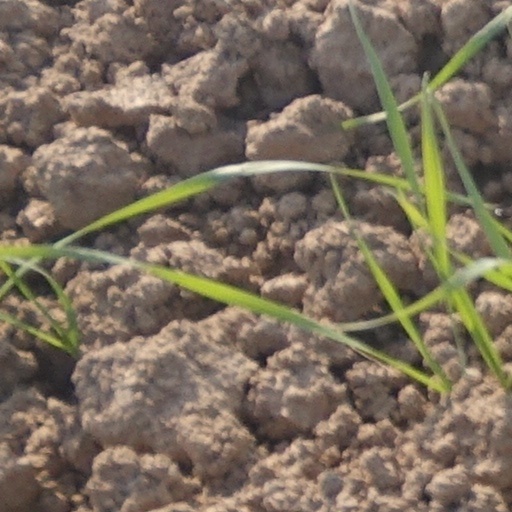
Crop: wheat